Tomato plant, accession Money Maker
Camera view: vertical (180 deg); turntable rotation: 210 degrees
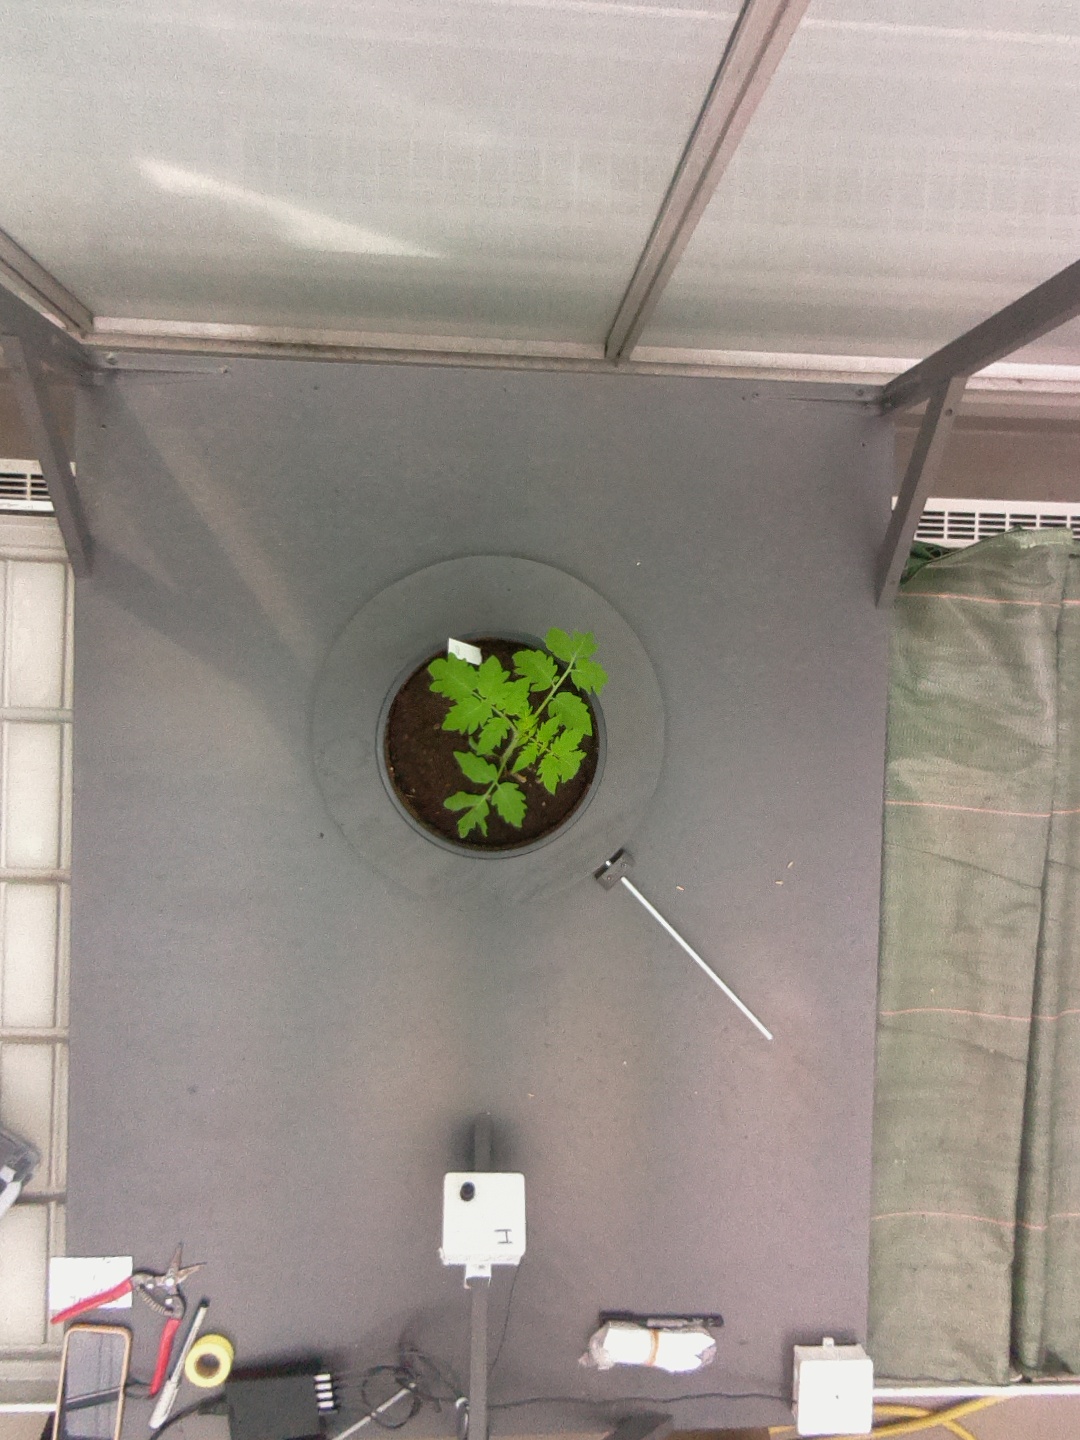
BBCH growth stage 13: 6 of true leaves visible